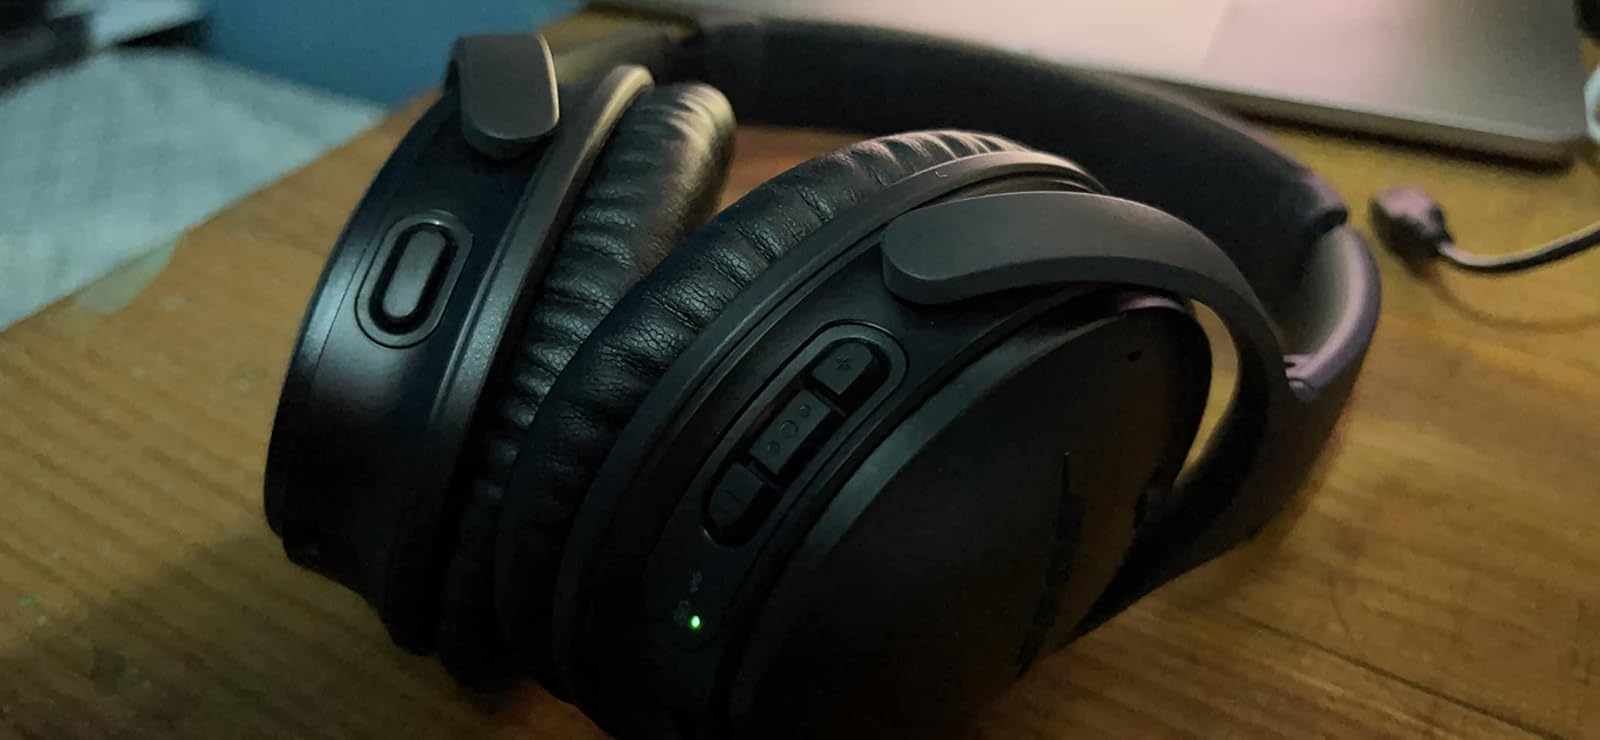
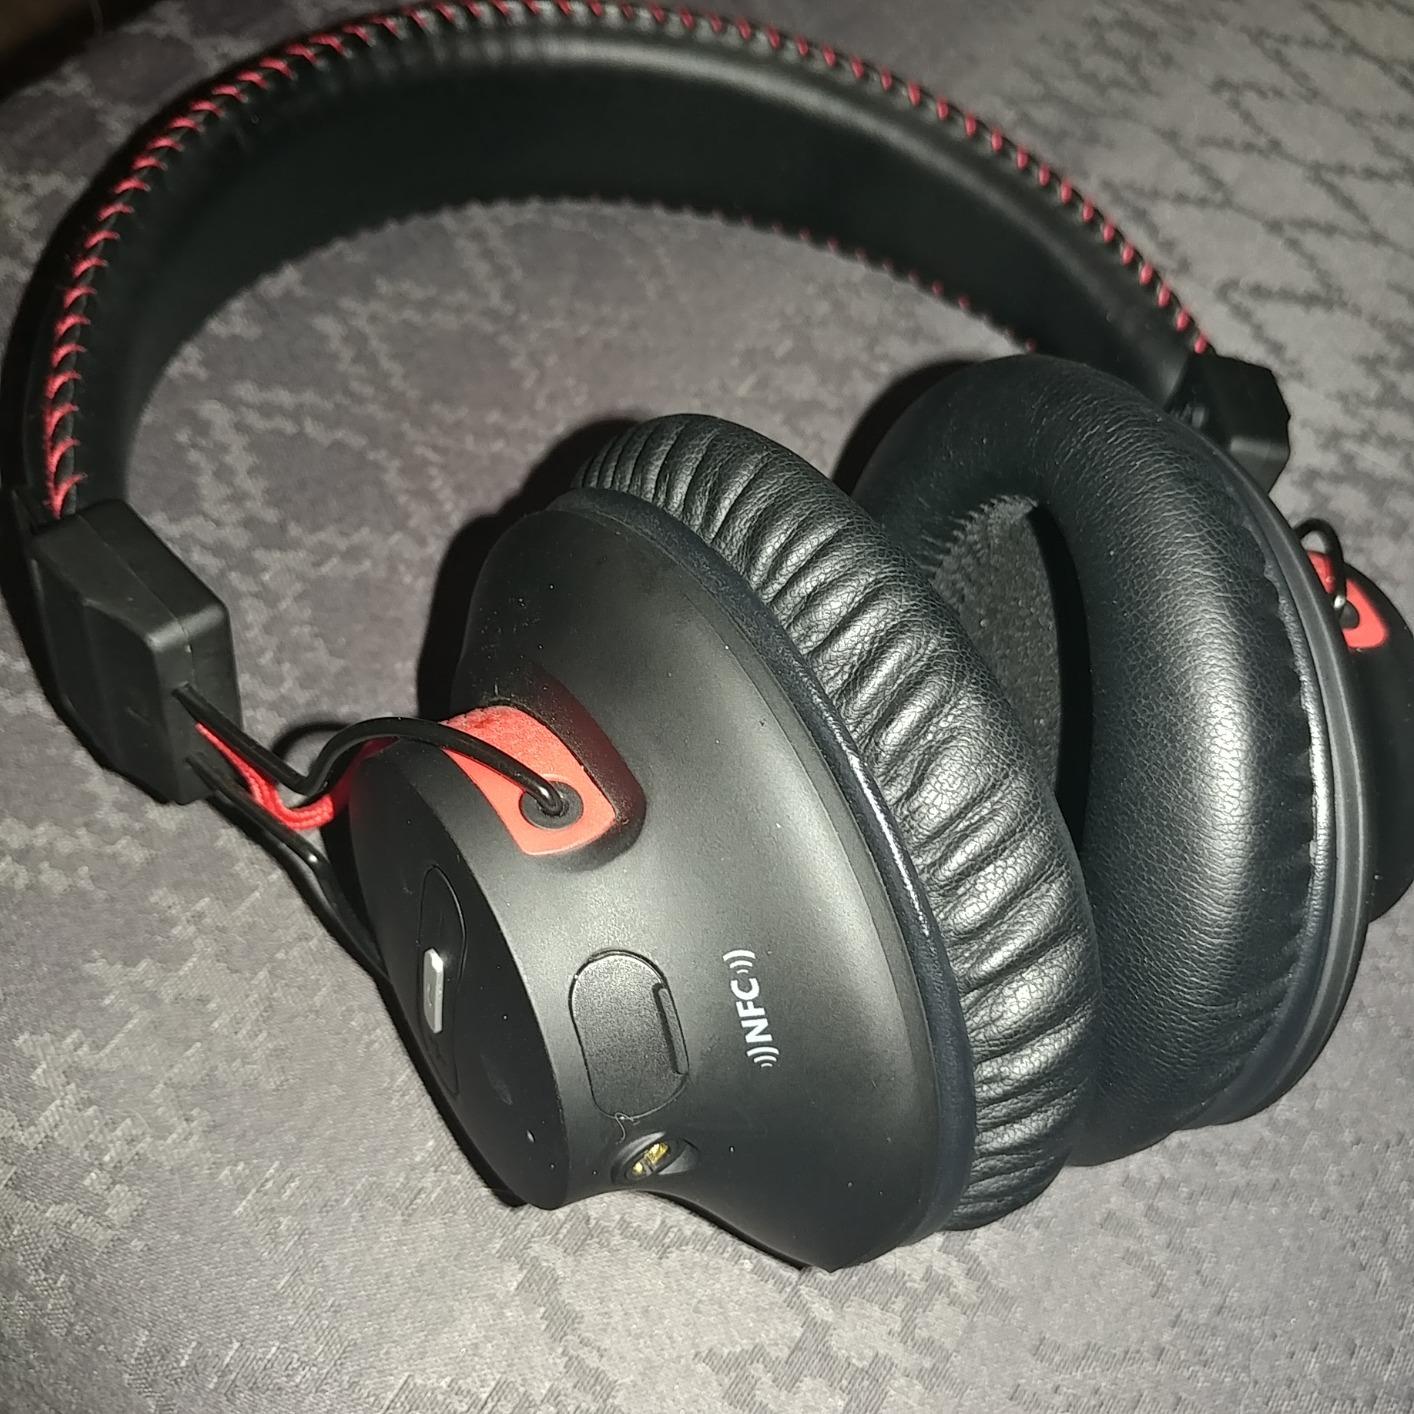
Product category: headphones
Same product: no